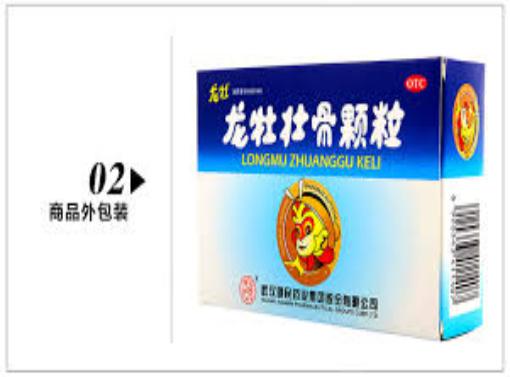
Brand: longmu-2
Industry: Medical